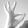
ASL letter: F